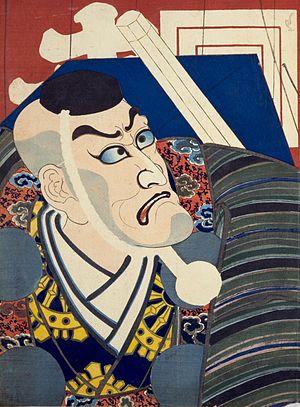
Ichikawa Danjūrō VII, né en 1791 - mort le 23 mars 1859, est un acteur du genre théâtral kabuki, spécialiste des rôles masculins et qui passe pour le plus grand acteur du XIXᵉ siècle. Il est à l'origine de la création du Kabuki Jūhachiban, recueil des 18 plus grandes pièces du répertoire.